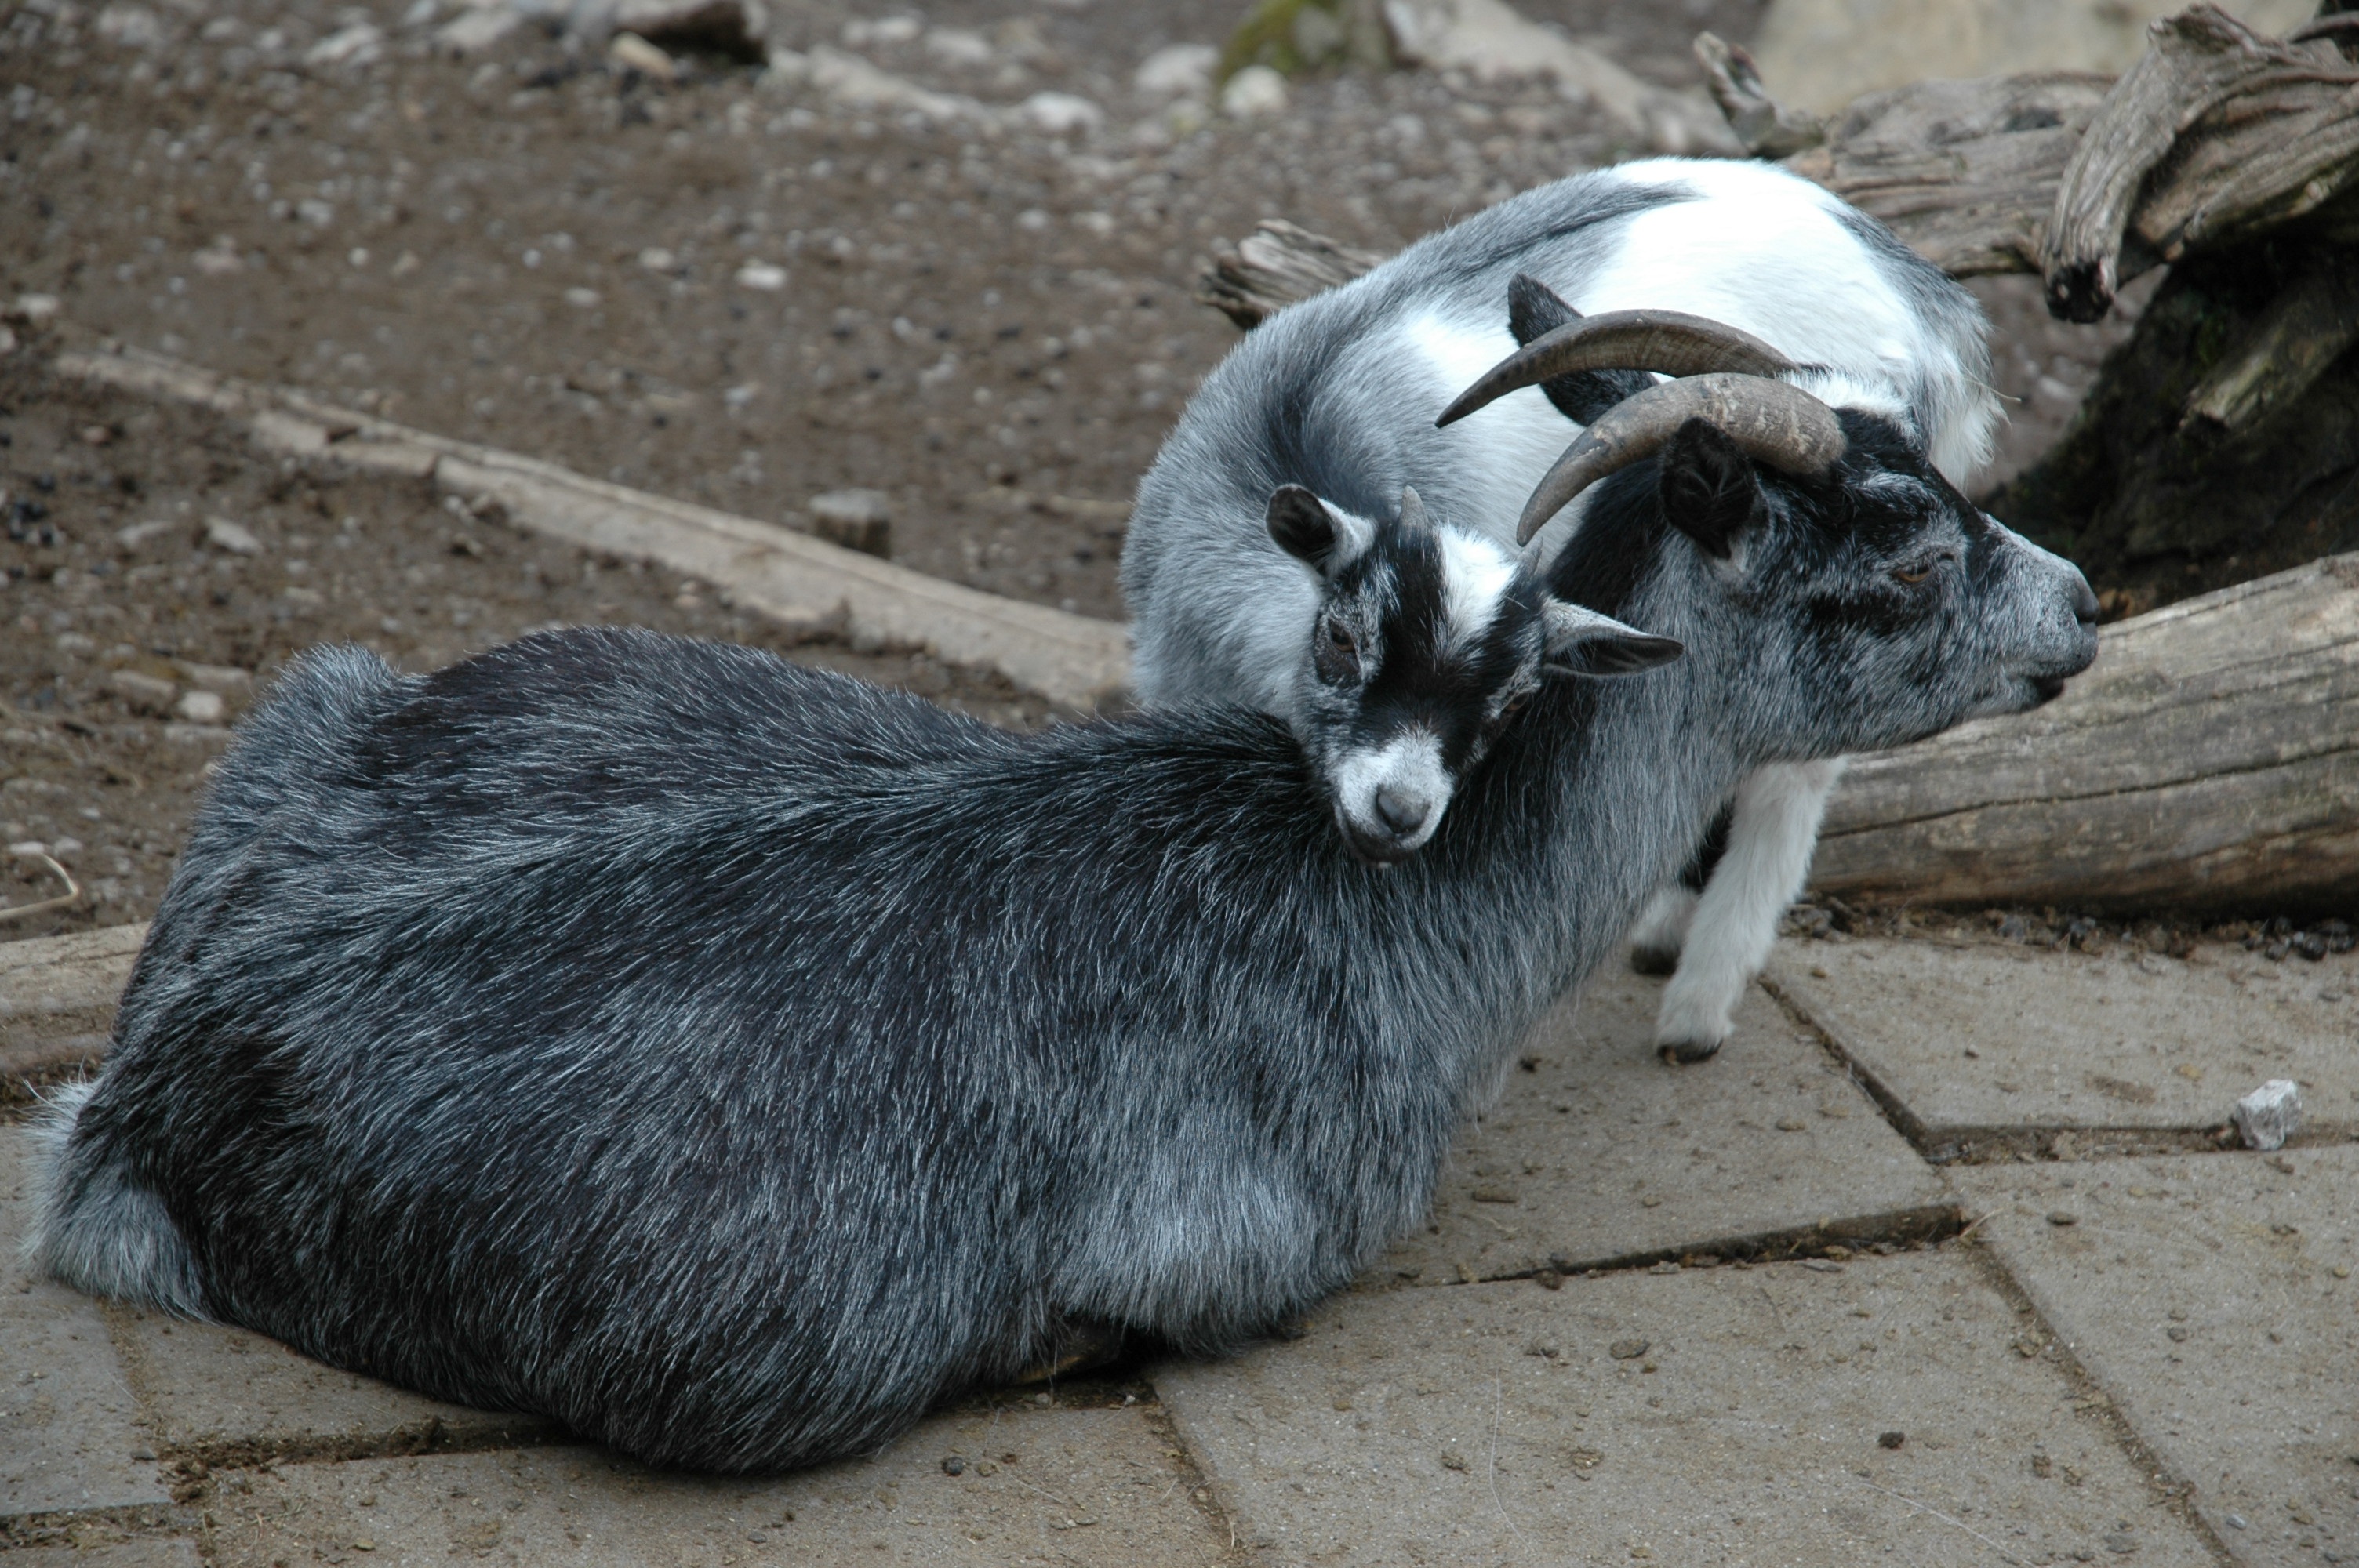
wildlife, goat, zoo, horn, young, sheep, mammal, fauna, rabbit, goats, vertebrate, sheeps, smooch, domestic rabbit, rabits and hares